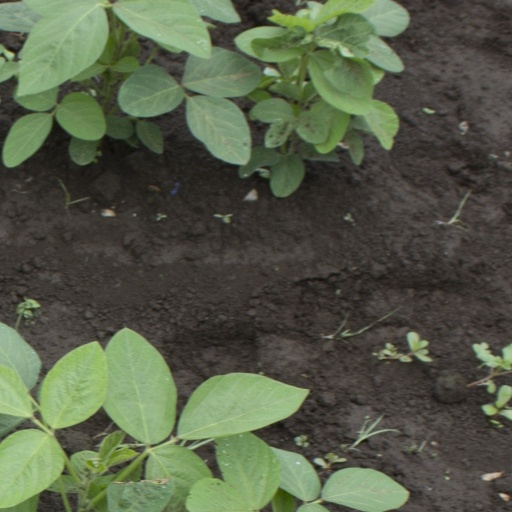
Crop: soybean